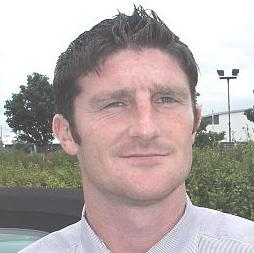
Age: 29